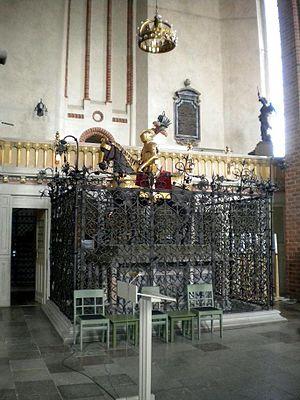
La cathédrale de Strängnäs est la cathédrale de la ville de Strängnäs dans le comté de Södermanland en Suède. Depuis la Réforme protestante, elle est le siège du diocèse luthérien de Strängnäs.
Charles IX de Suède est un prince de la dynastie Vasa né le 4 octobre 1550 à Stockholm et mort le 30 octobre 1611 à Nyköping. Dernier fils de Gustave Iᵉʳ, il est roi de Suède de 1604 à sa mort, après avoir assuré la régence du royaume dès 1599.